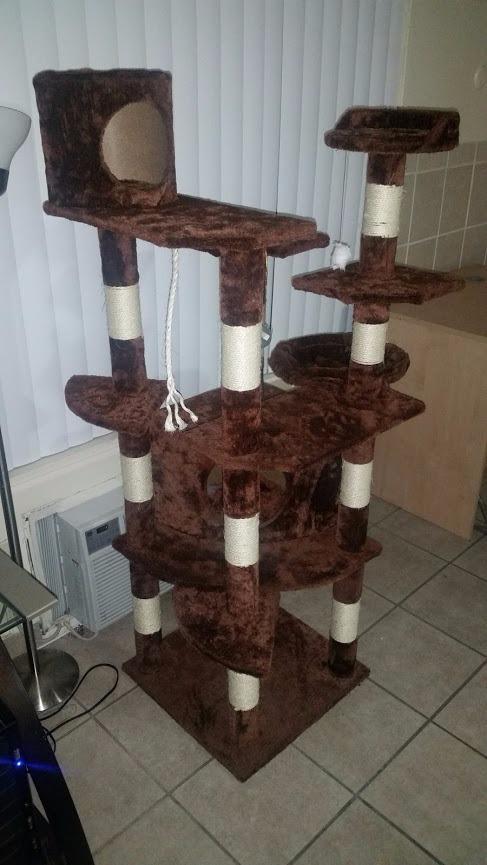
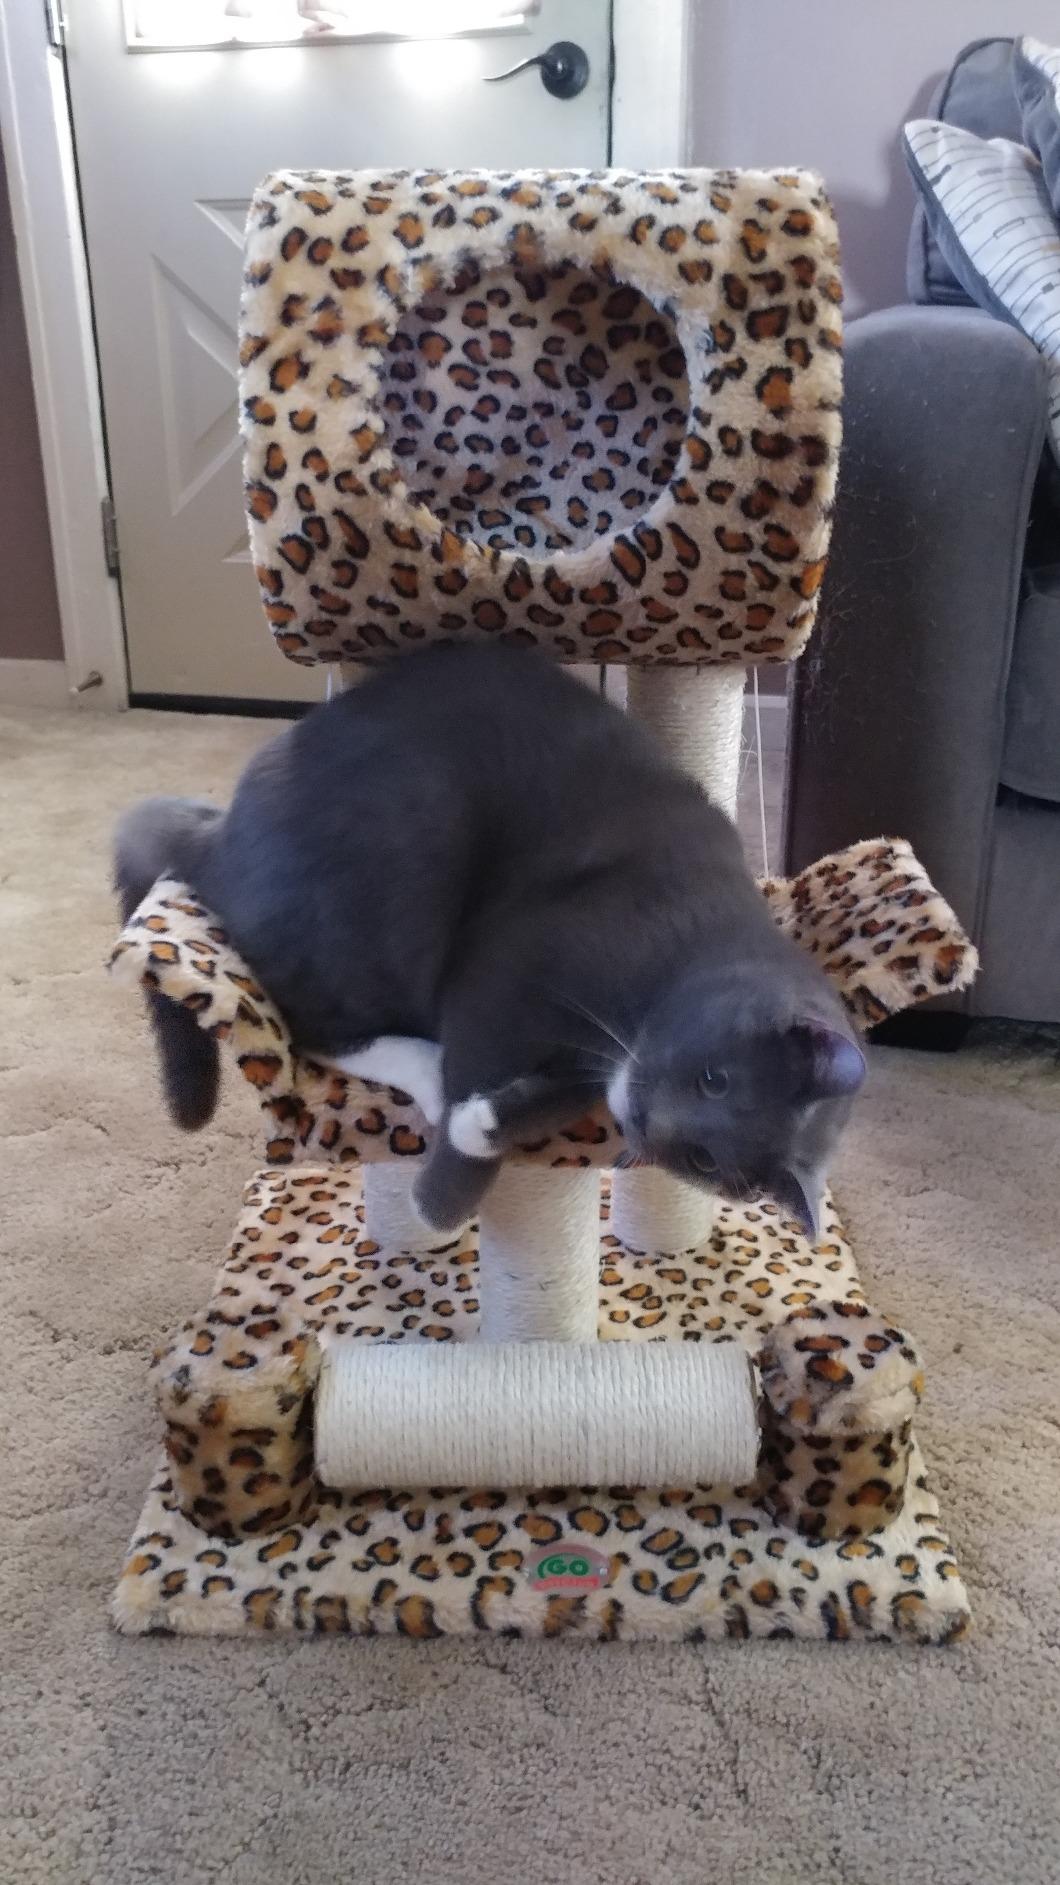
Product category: items_cat tree
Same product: no